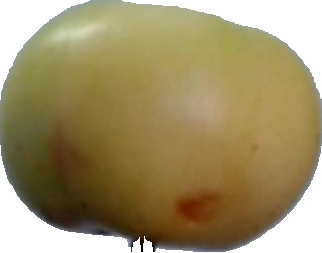
Label: apple_6